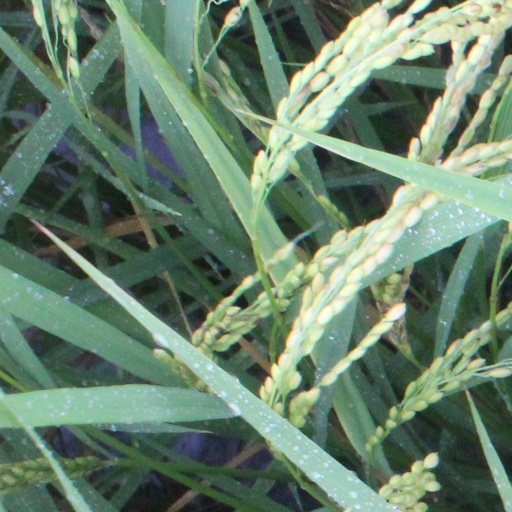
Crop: rice